Krissy Vaine

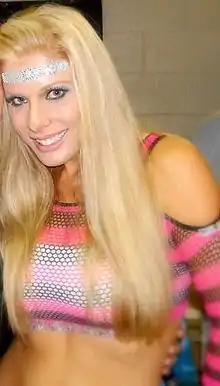
Eubanks in October 2009

Kristin Eubanks (born January 12, 1981) is an American model, professional wrestler and valet. She is better known by her ring name Krissy Vaine and also for her time in World Wrestling Entertainment. She also trained at WWE's developmental territories Deep South Wrestling and Florida Championship Wrestling before leaving the company on October 10, 2007, due to family issues. She currently wrestles for ARW (Atomic Revolutionary Wrestling) where she is the current ARW Bombshells Champion in her first reign.